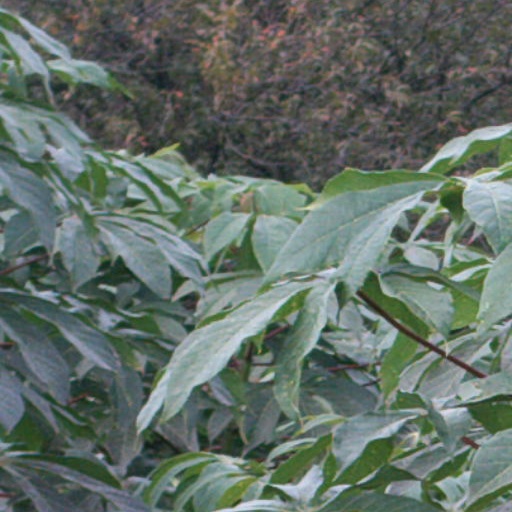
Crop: cassava